Władysław IV Vasa

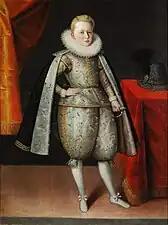
Prince Władysław, aged about 10, ca. 1605

The marriage of Anne of Austria to Sigismund III was a traditional, politically motivated marriage, intended to tie the young House of Vasa to the prestigious Habsburgs. Władysław was born 9 June 1595 at the King's summer residence in Łobzów, near Kraków, a few months after the main Wawel Castle had been consumed by fire.